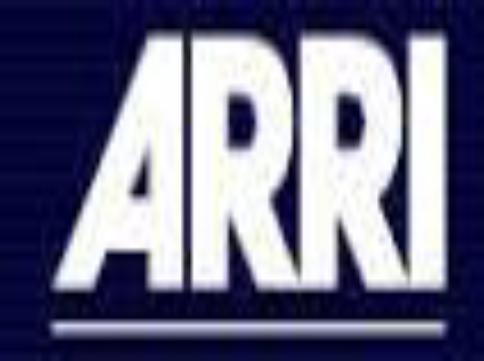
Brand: Arri
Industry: Clothes